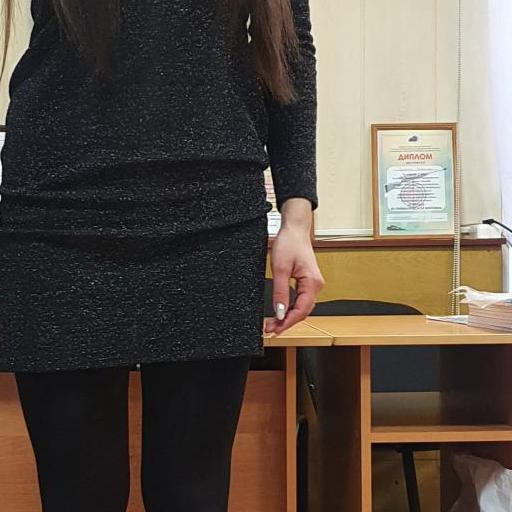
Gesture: no_gesture